Henry de Puyjalon

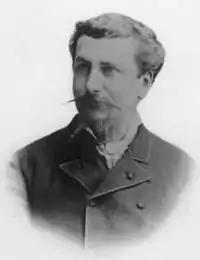

Henry de Puyjalon (15 March 1841, in Floirac, Lot, France – 18 August 1905, in l'île à la Chasse,